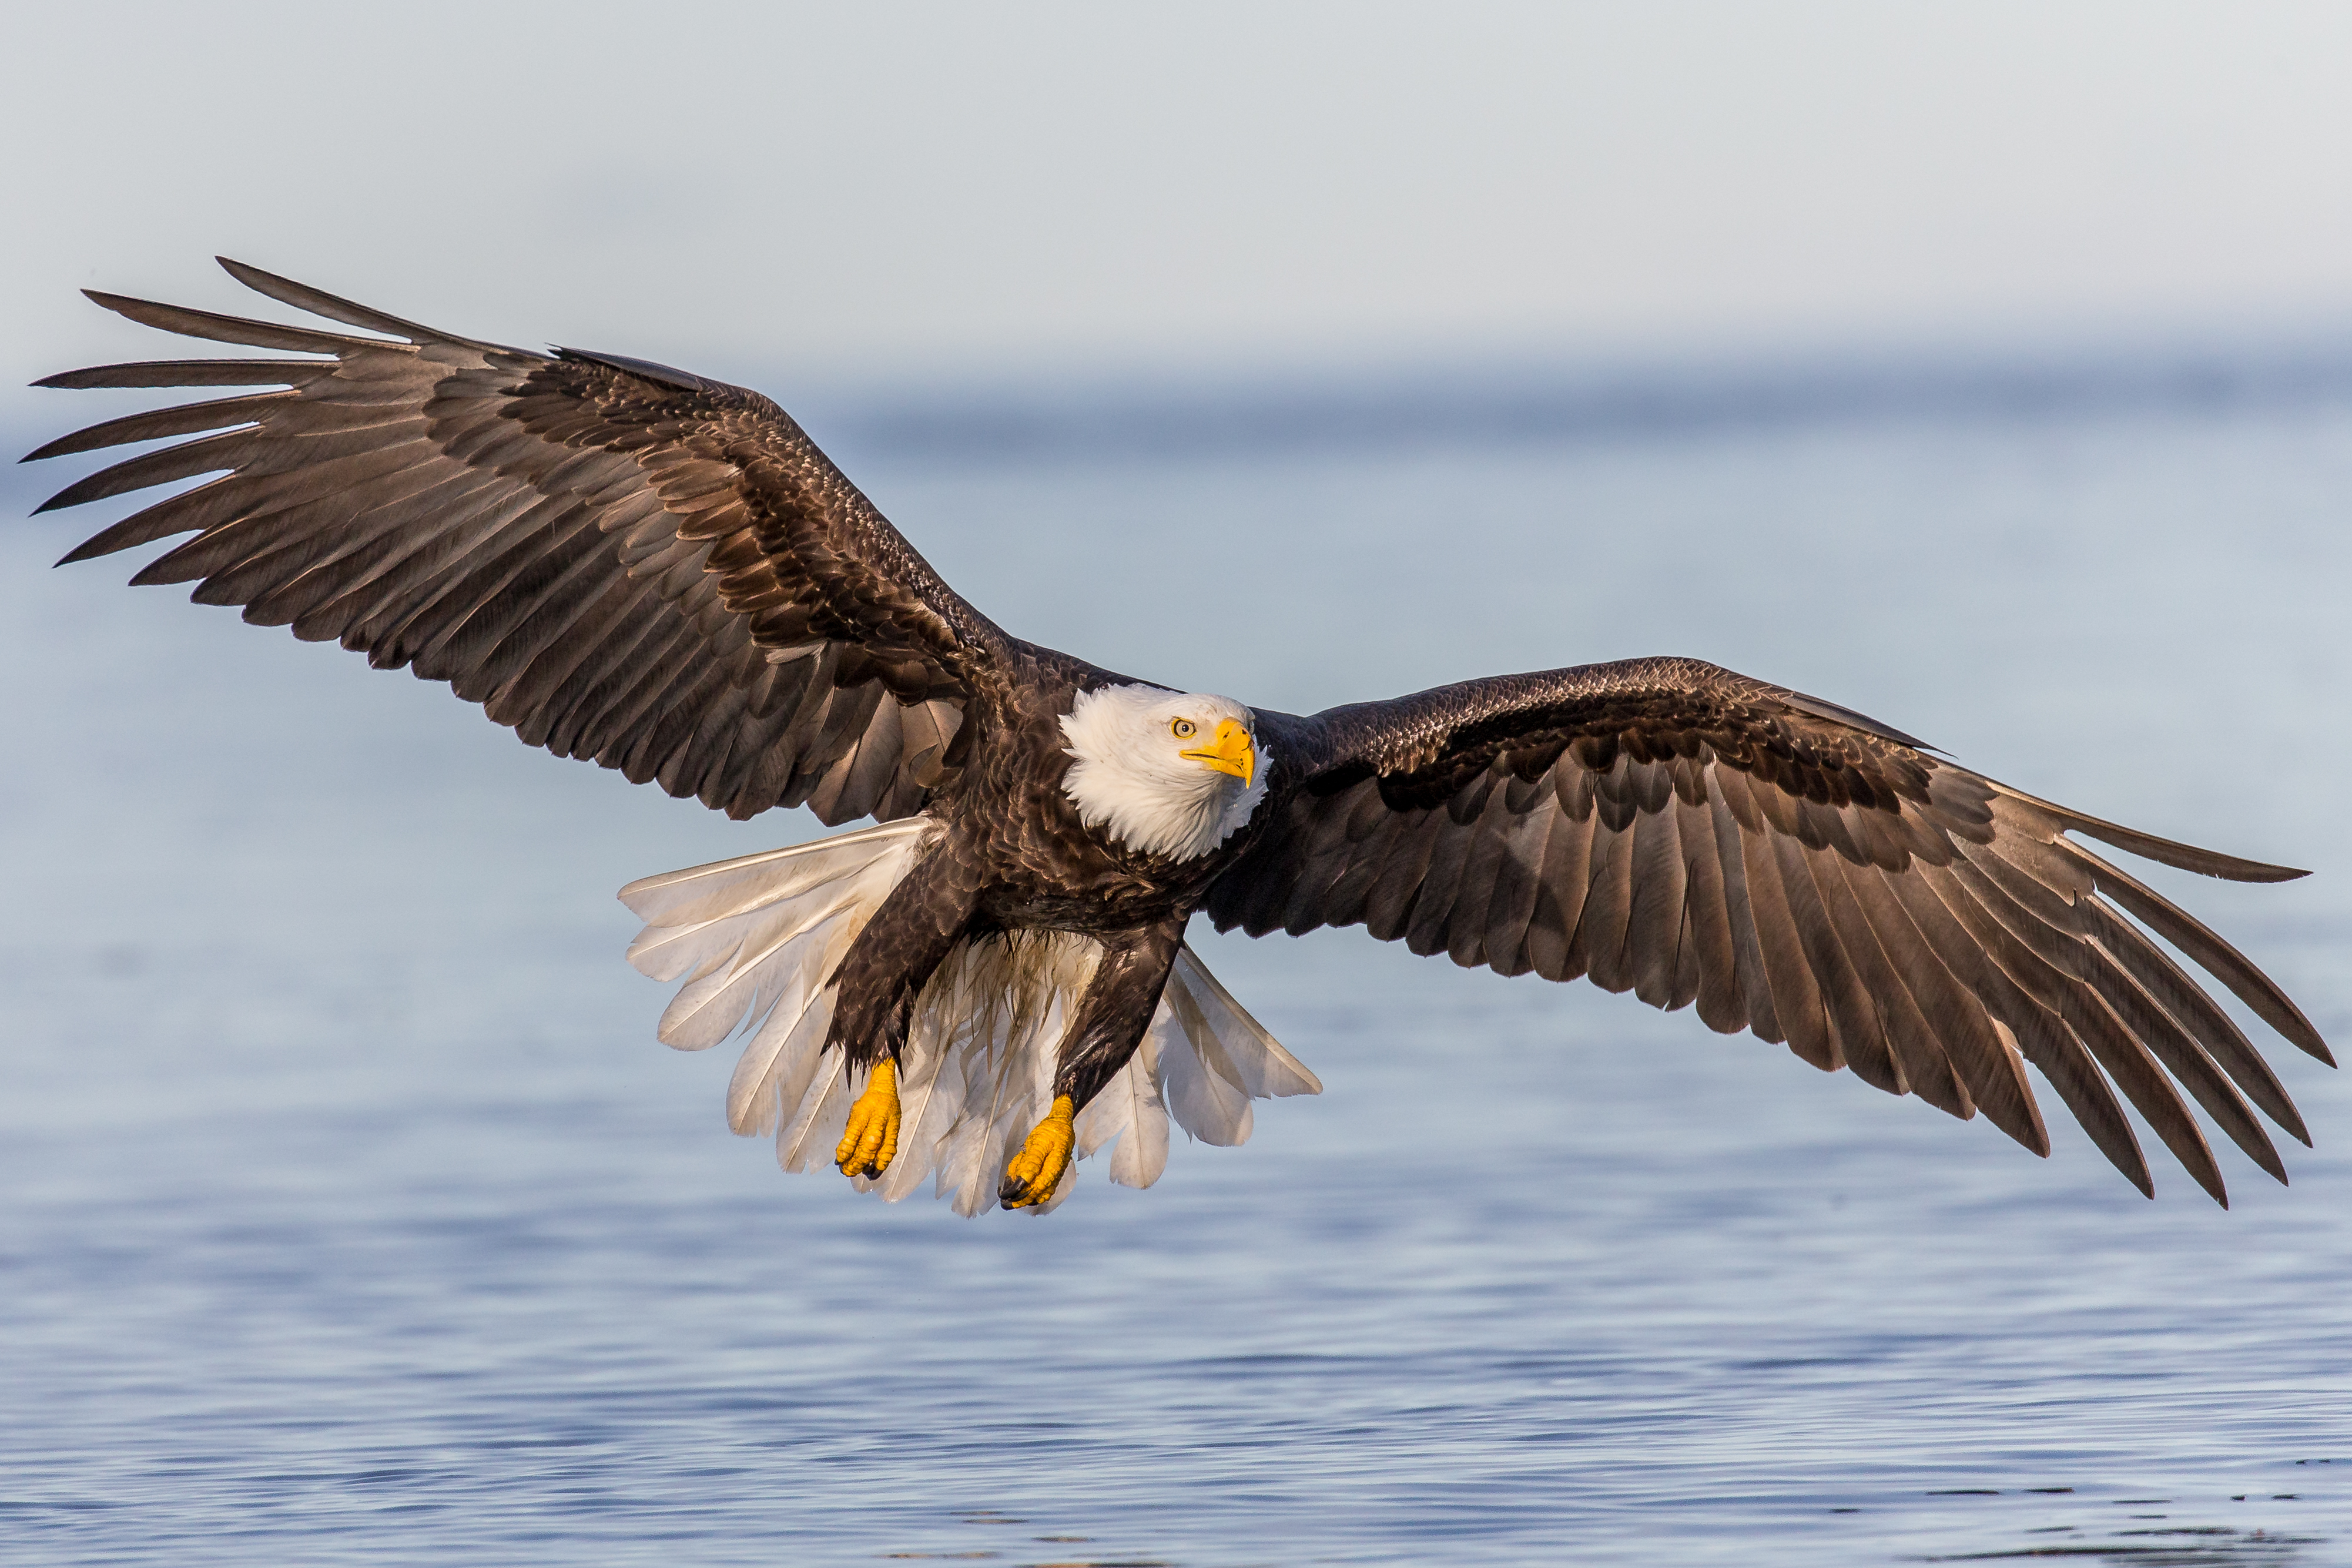
bird, wing, wildlife, beak, eagle, fauna, bird of prey, bald eagle, vertebrate, alaska, landing, buzzard, inflight, kachemakbay, andymorffew, morffew, baldeagle, homer, accipitriformes